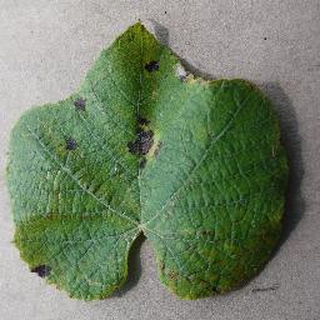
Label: grape_leaf_blight